Natchez (boat)

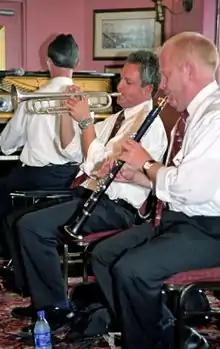
Jazz band on the "Natchez", 2005

The first "Natchez" was a low pressure sidewheel steamboat built in New York City in 1823. It originally ran between New Orleans and Natchez, Mississippi, and later catered to Vicksburg, Mississippi. Its most notable passenger was the Marquis de Lafayette, the French hero of the American Revolutionary War, in 1825. Fire destroyed her, while in New Orleans, on September 4, 1835.